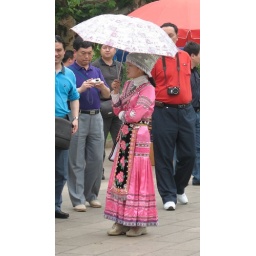
This guide was dressed in a traditional costume that featured a silver head dress